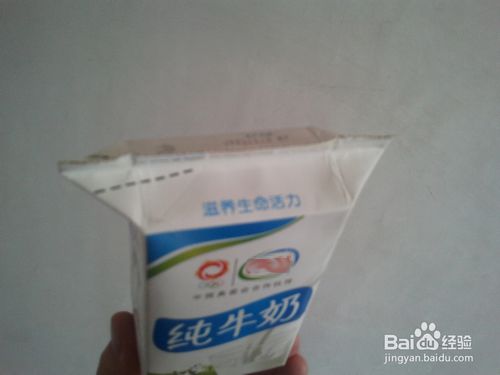
Label: paper